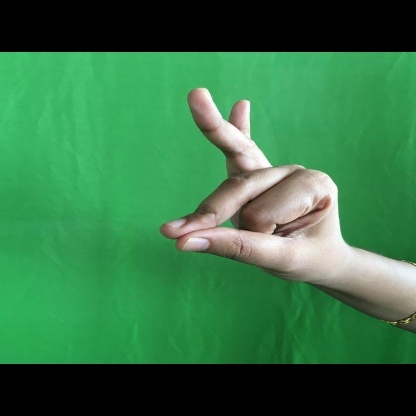
Mudra: Bramaram